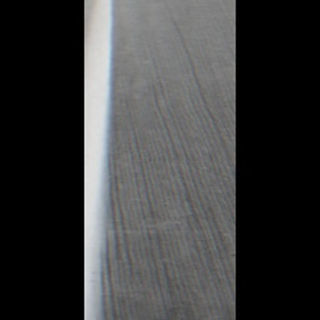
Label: healthy_sugarcane